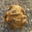
Label: frog